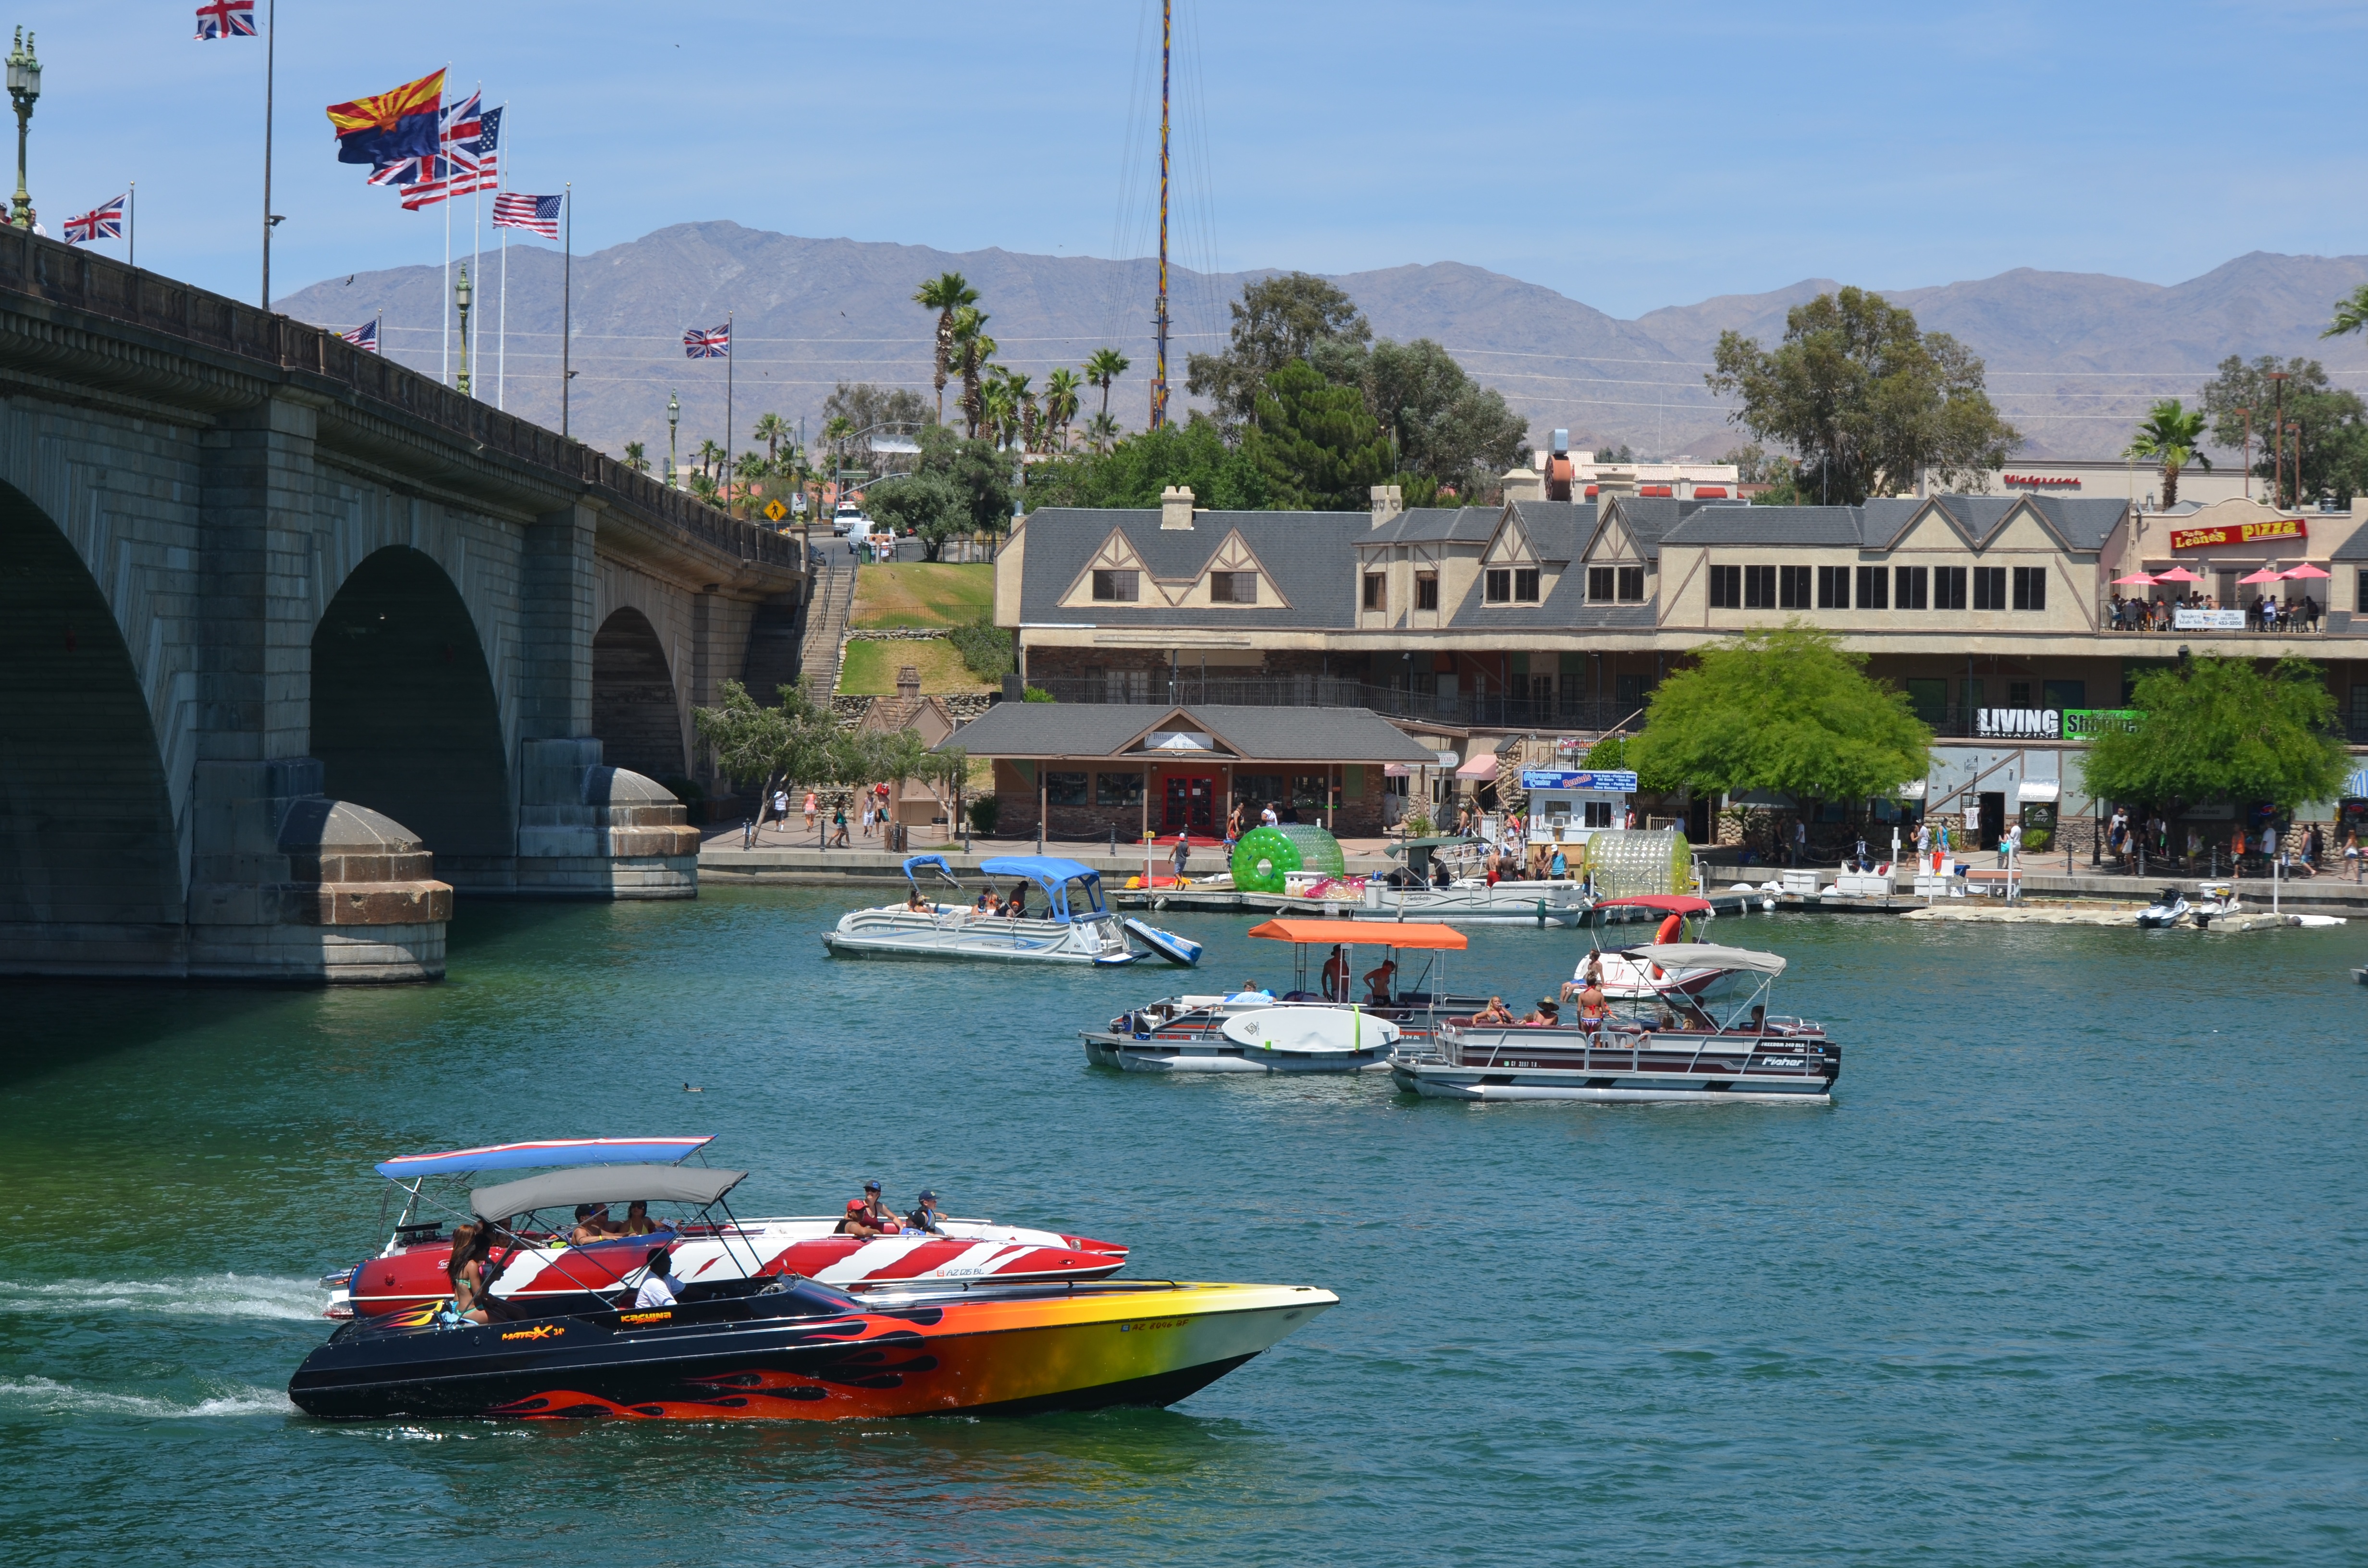
sea, sun, boat, river, vacation, vehicle, bay, tourism, waterway, london bridge, boating, boats, watercraft, lake havasu